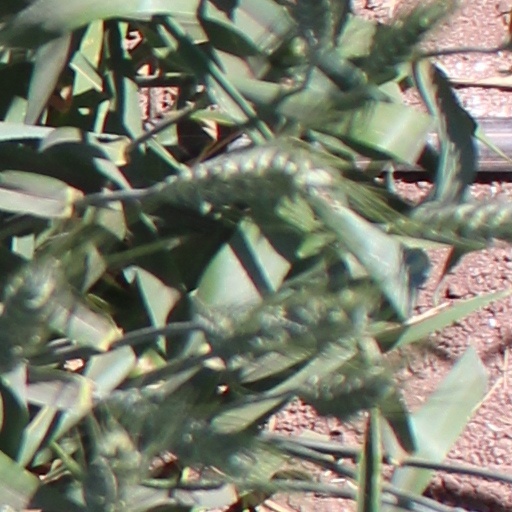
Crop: wheat